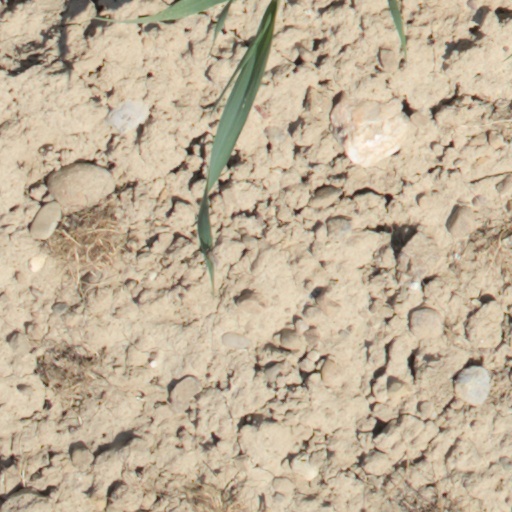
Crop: wheat